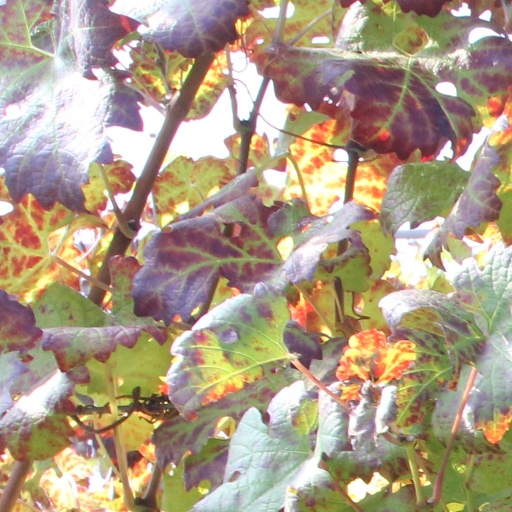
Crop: grape